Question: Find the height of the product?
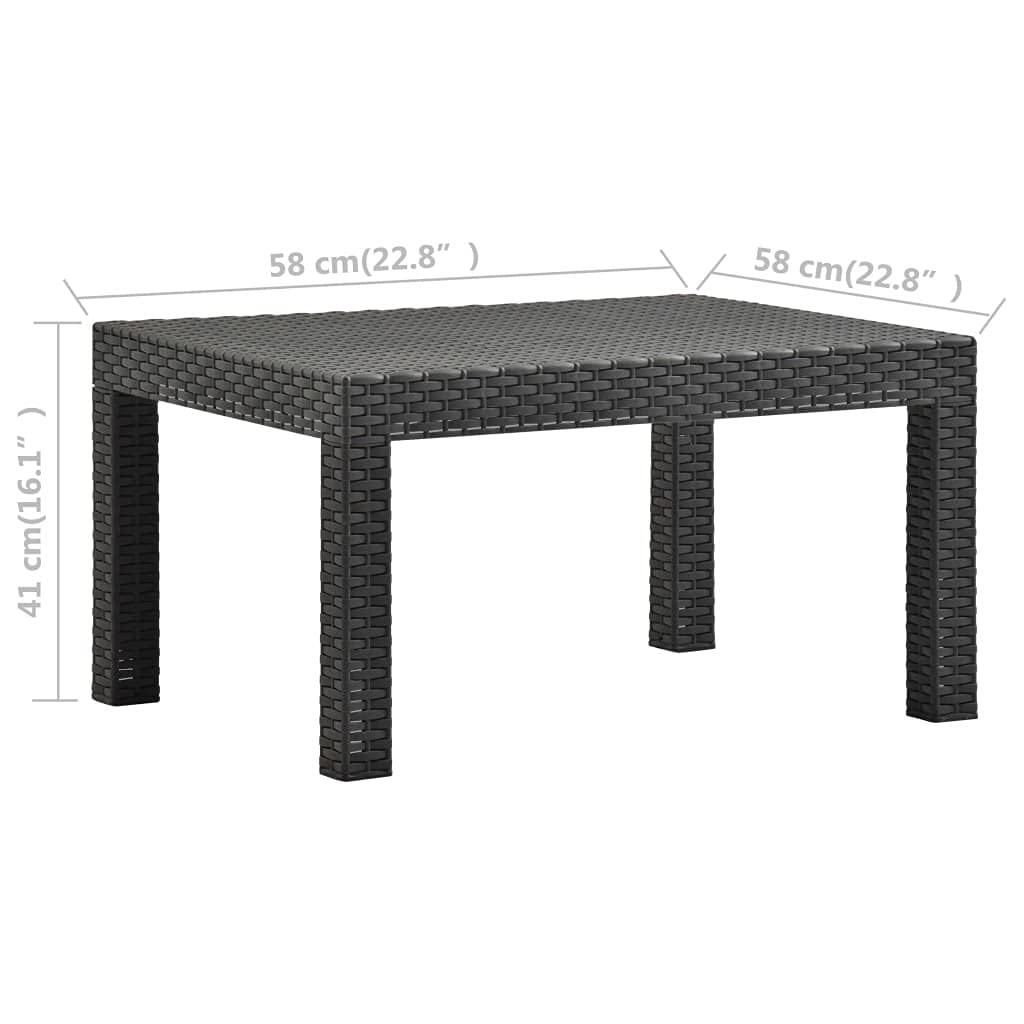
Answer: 16.1 inch